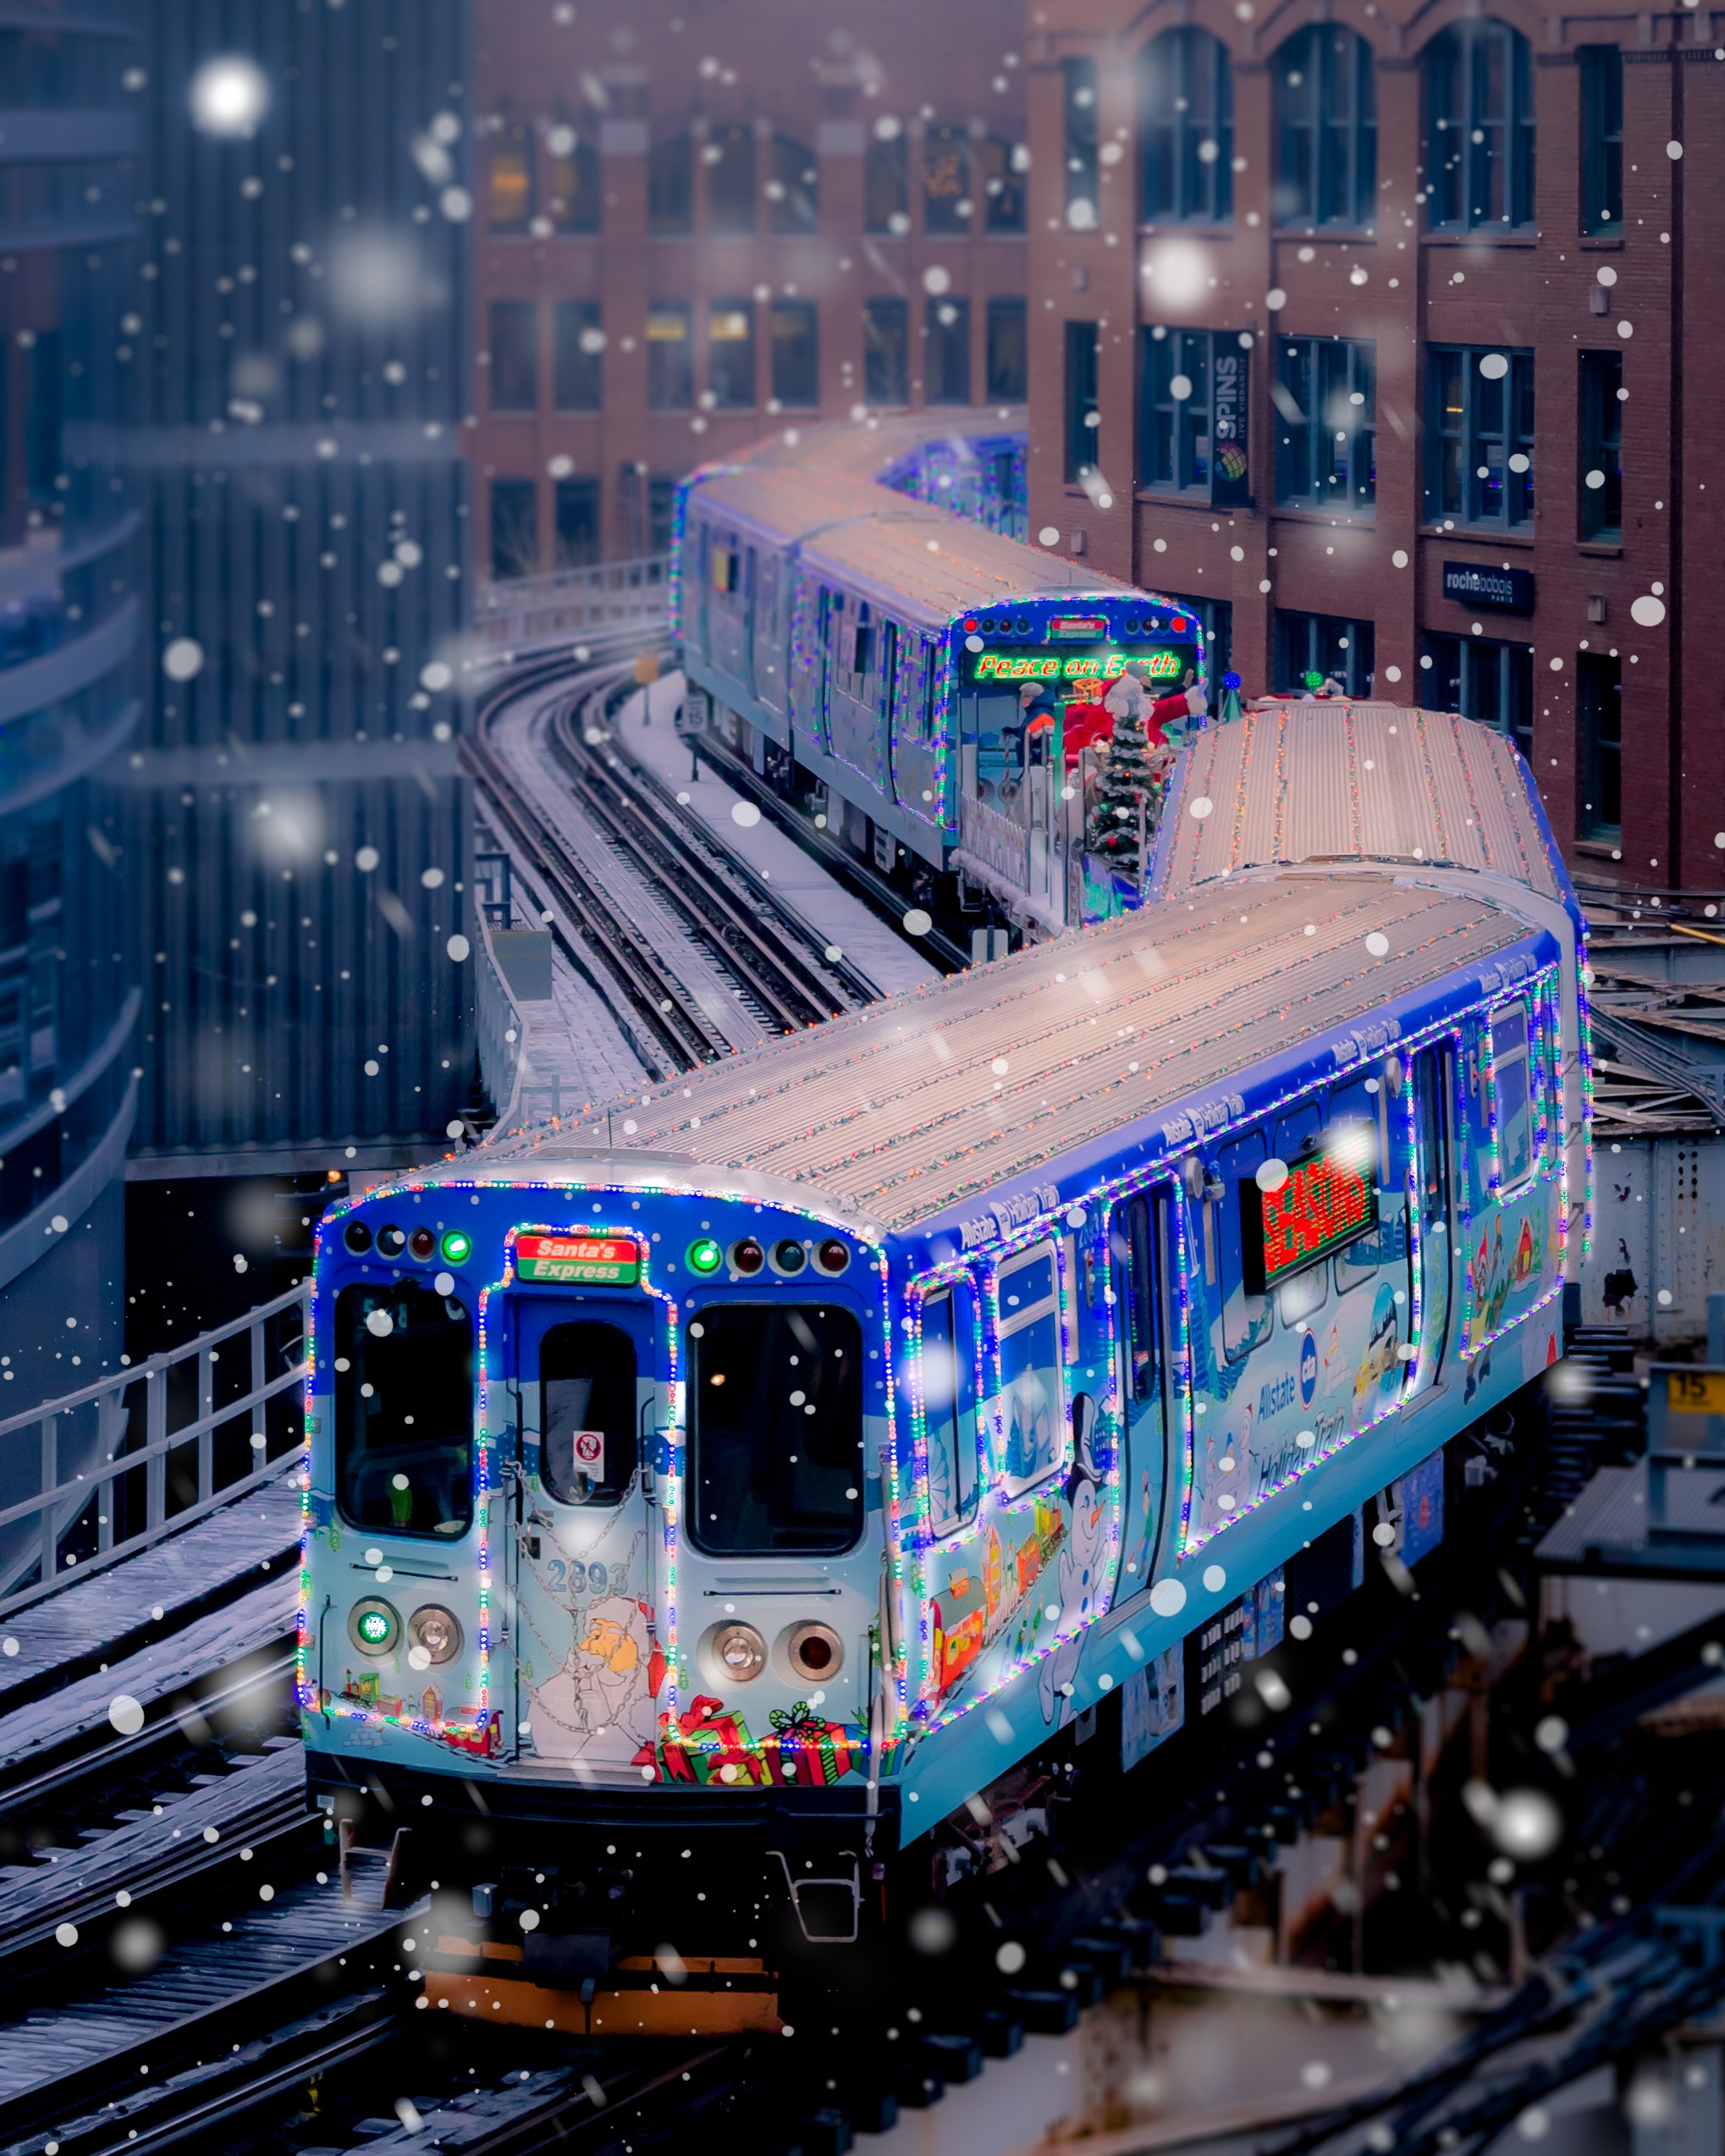
transport, mode of transport, public transport, metropolitan area, metropolis, rolling stock, metro, train, vehicle, railway, urban area, city, track, electricity, architecture, cityscape, railroad car, night, locomotive, train station, thoroughfare, electrical supply, rolling, tram, passenger car, traffic